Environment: real
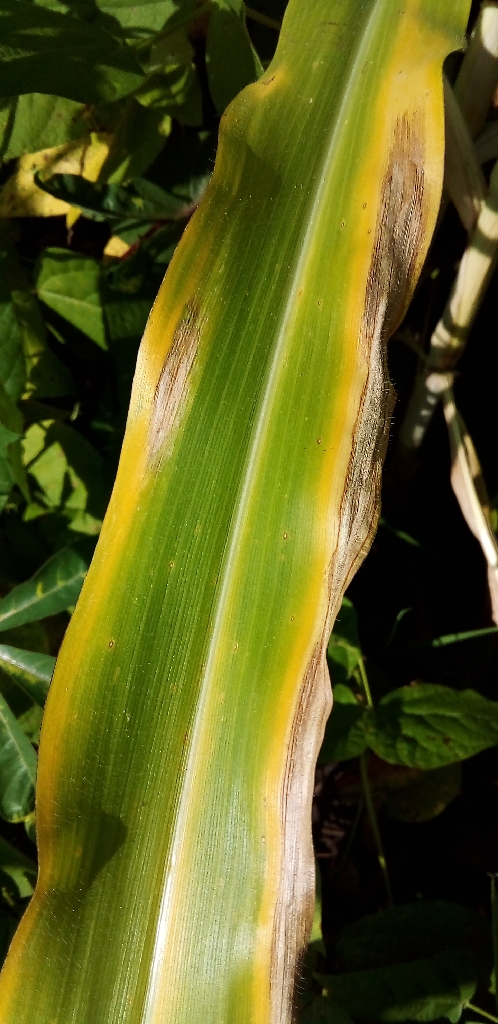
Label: northern_corn_leaf_blight